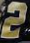
Number: 2